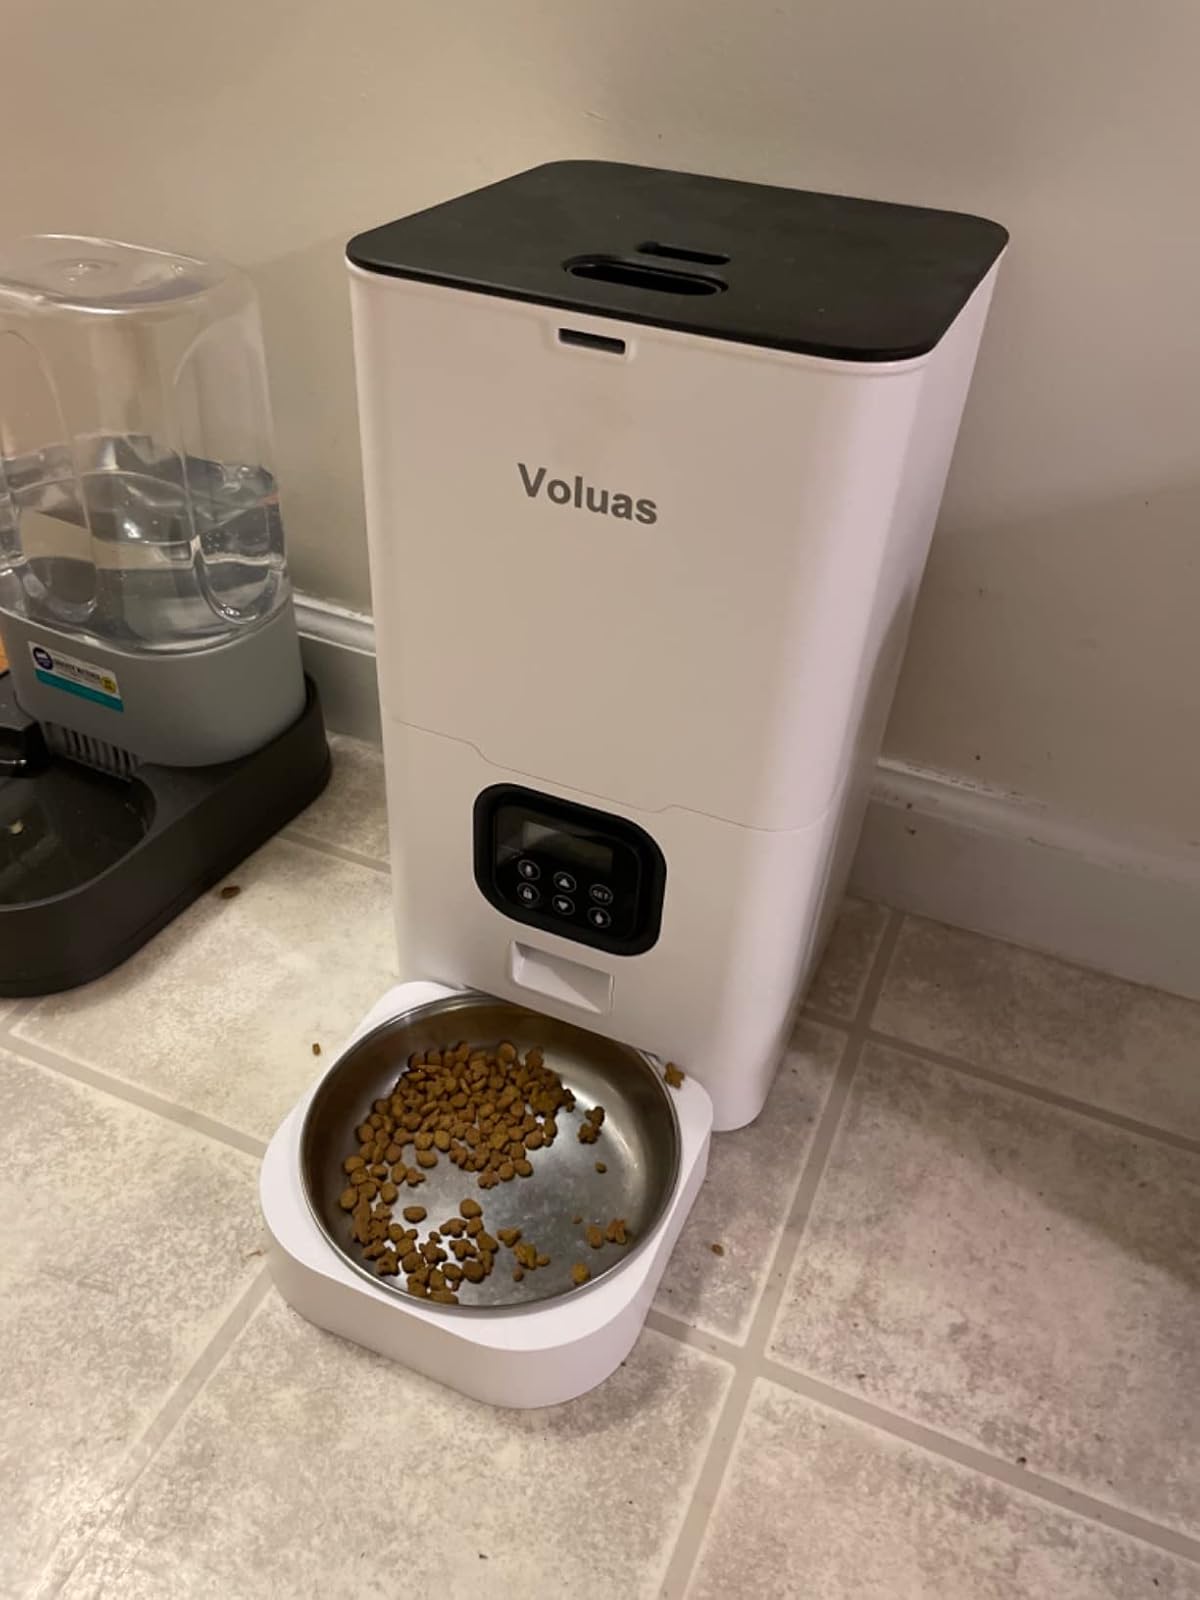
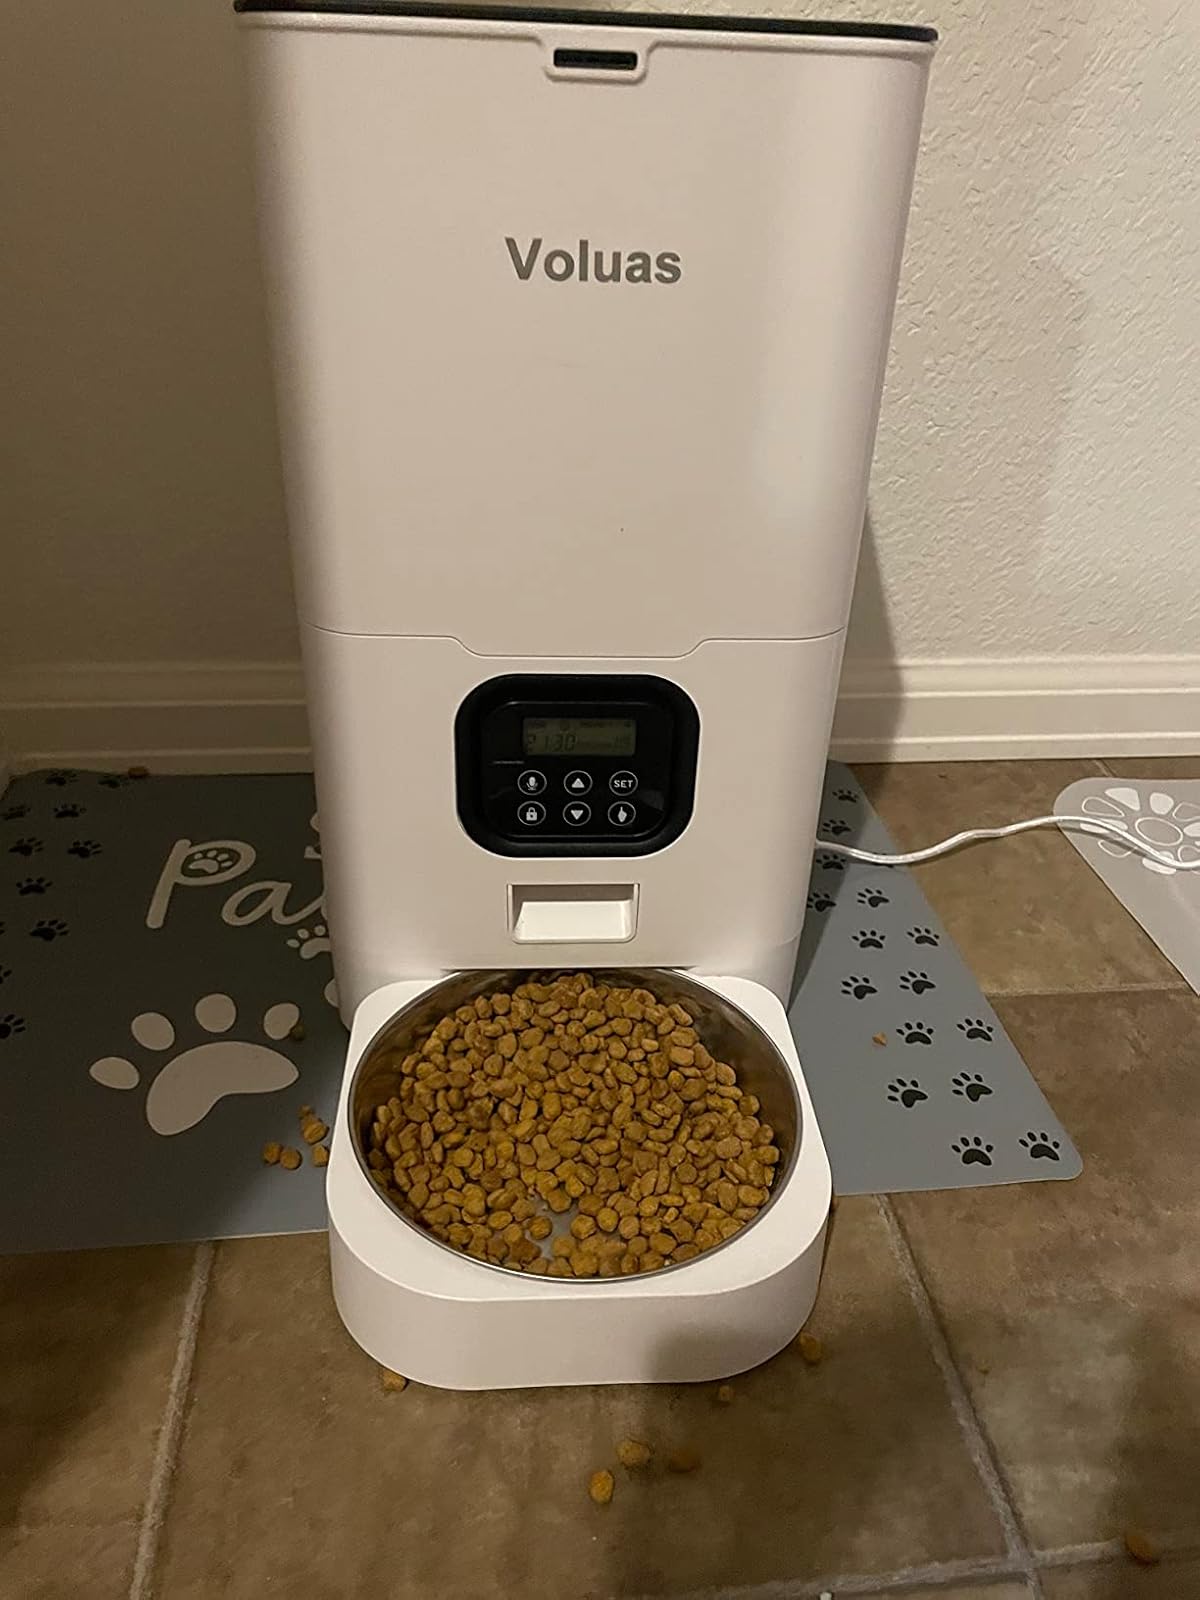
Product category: items_feeder
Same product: yes